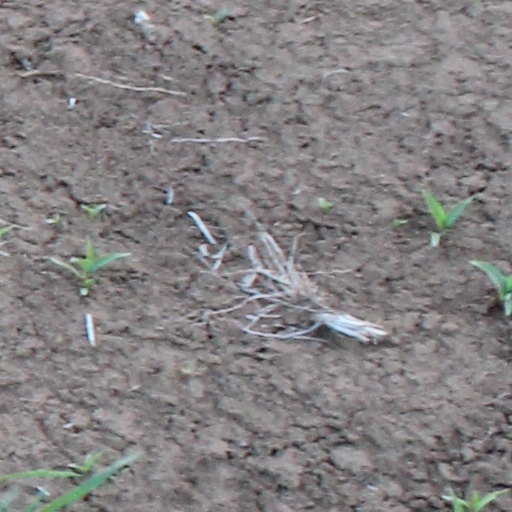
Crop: wheat